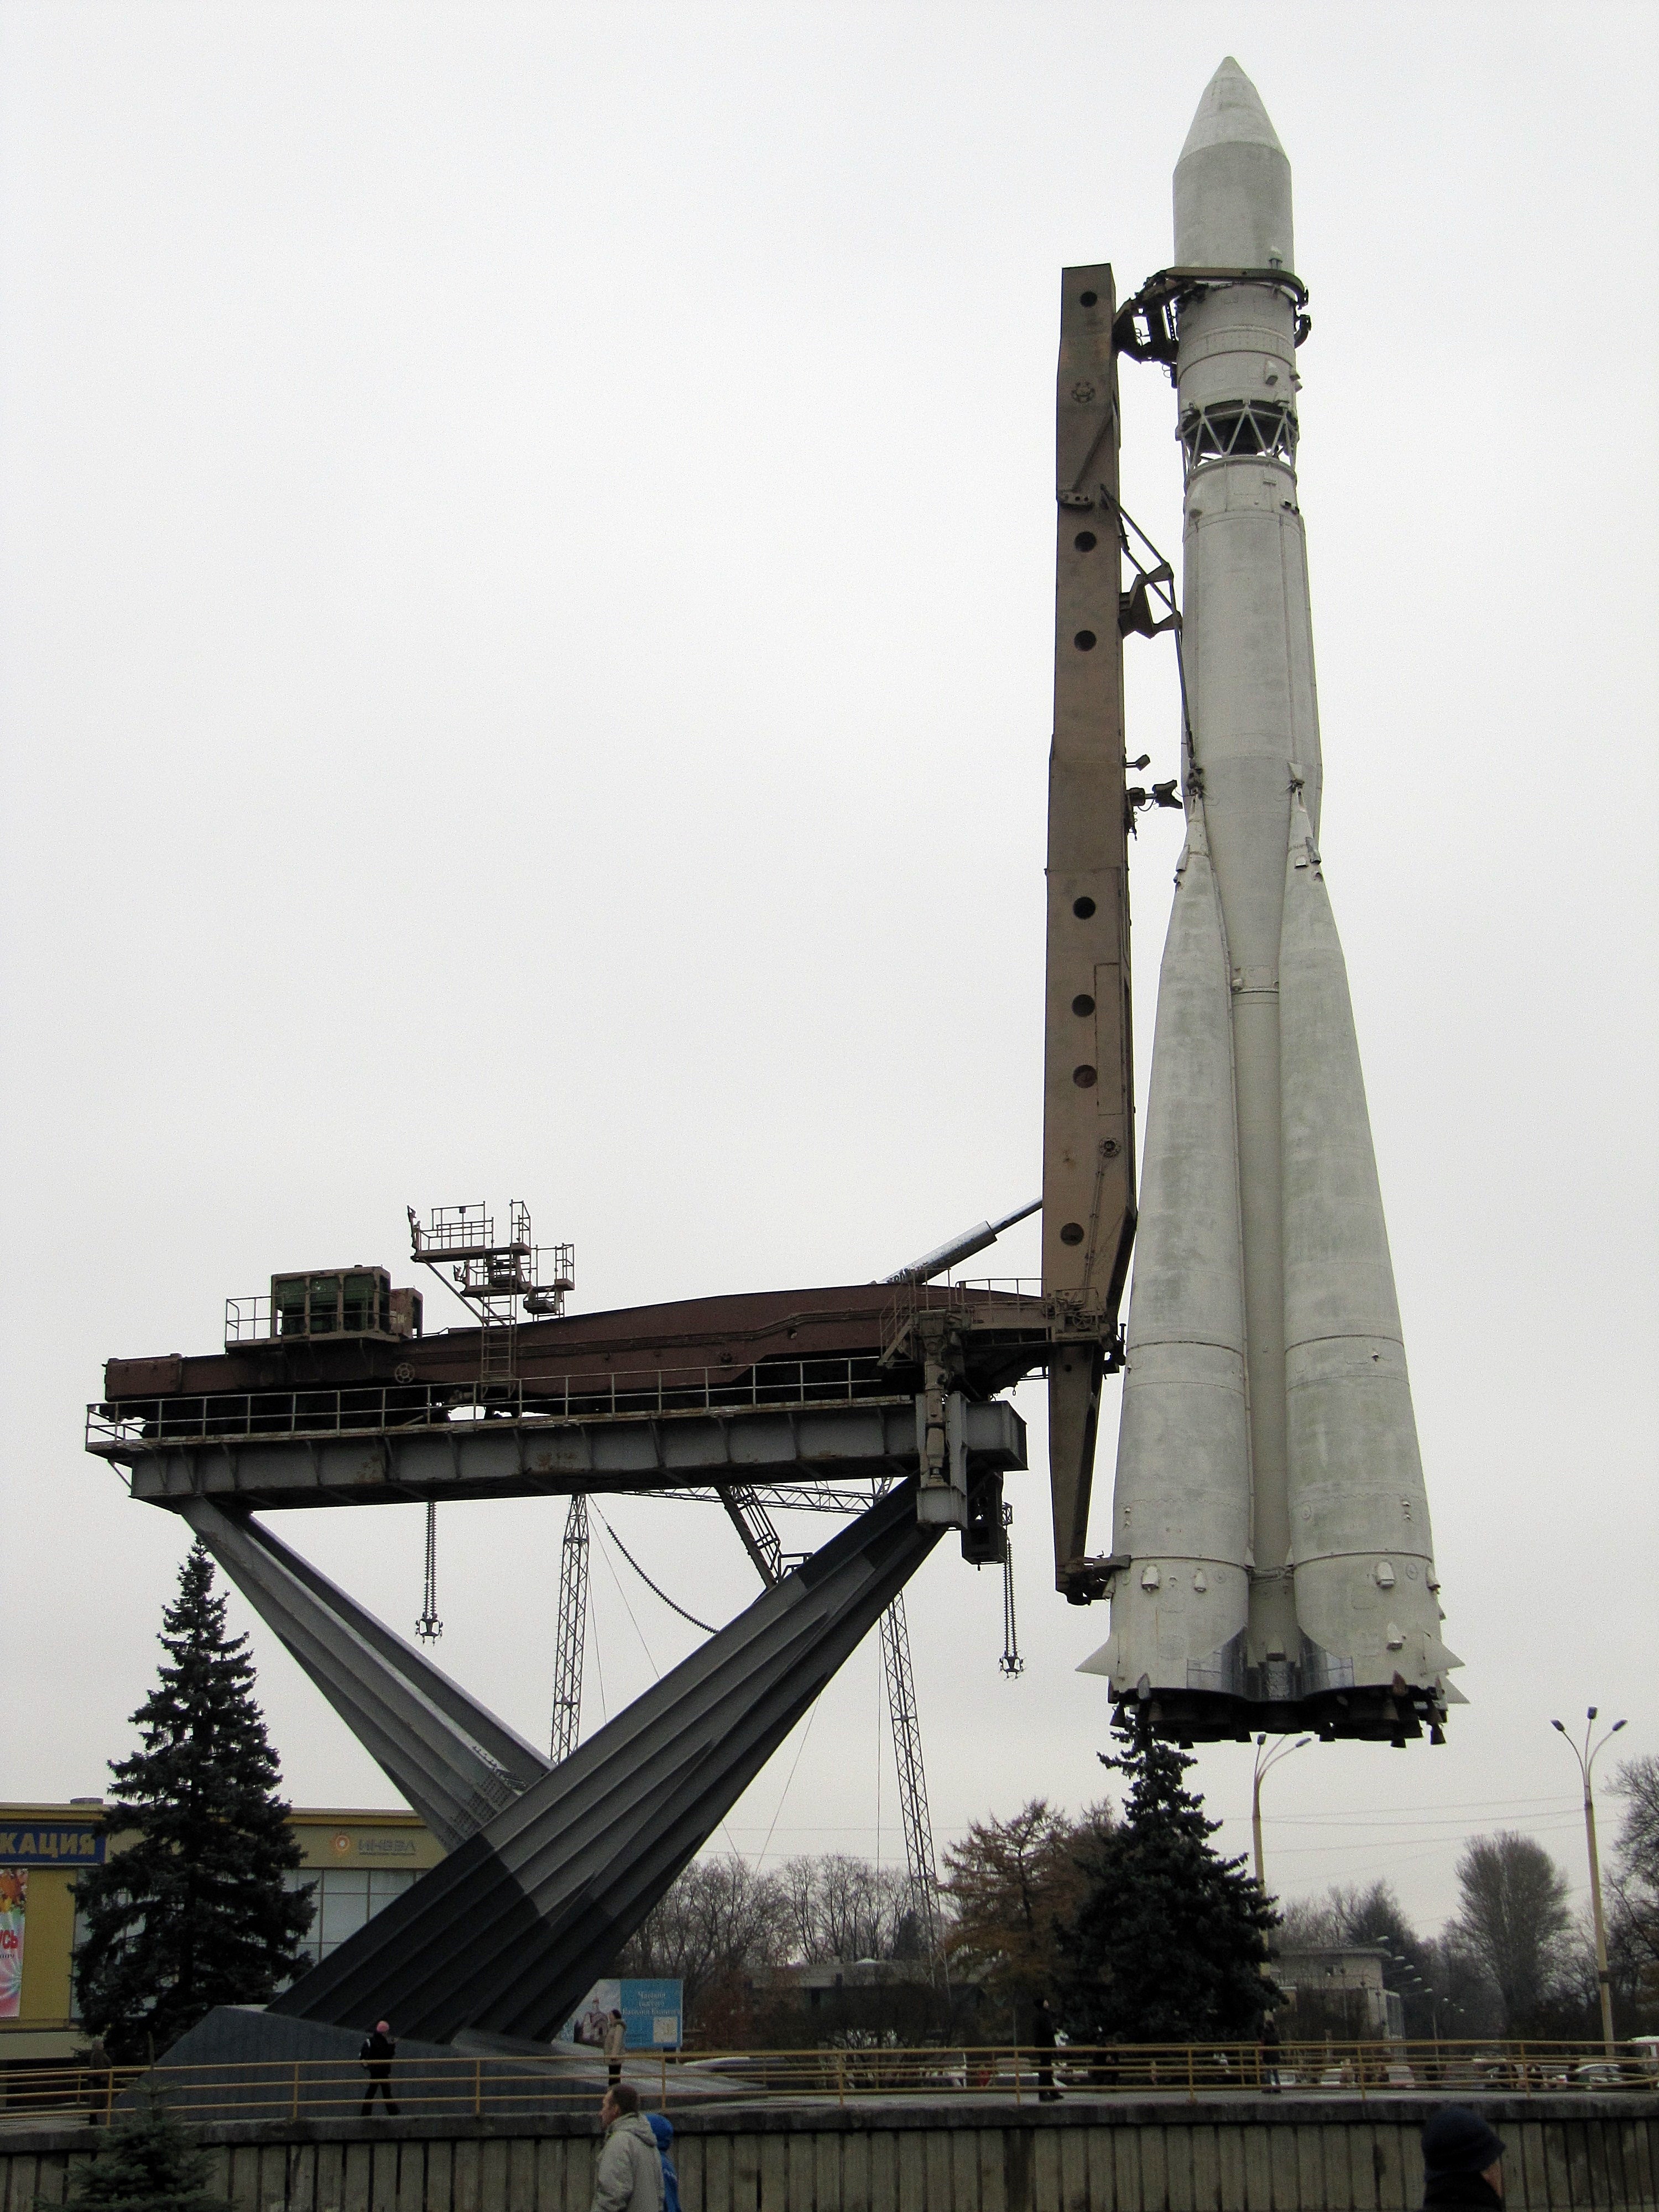
old, monument, transport, vehicle, tower, mast, metal, rocket, moscow, construction equipment, launching pad